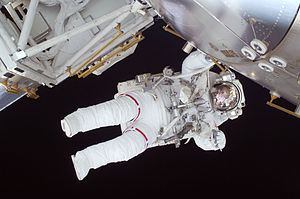
STS-128 / Missionen / Første rumvandring
Nicole Stott på 1. rumvandring
STS-128 er rumfærgen Discoverys 37. rummission og blev opsendt d. 28. august 2009 11:59 p.m. EDT, 29. august klokken 5:59 dansk sommertid.